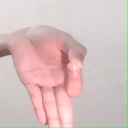
अक्षर: ज्ञ